Nephelometer

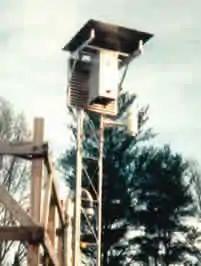
A nephelometer installation at Acadia National Park

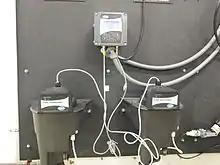
Turbidimeters used at a water purification plant to measure turbidity (in NTU) of raw water and clear water after filtration

A more popular term for this instrument in water quality testing is a turbidimeter. However, there can be differences between models of turbidimeters, depending upon the arrangement (geometry) of the source beam and the detector. A nephelometric turbidimeter always monitors light reflected off the particles and not attenuation due to cloudiness. In the United States environmental monitoring the turbidity standard unit is called Nephelometric Turbidity Units (NTU), while the international standard unit is called Formazin Nephelometric Unit (FNU). The most generally applicable unit is Formazin Turbidity Unit (FTU), although different measurement methods can give quite different values as reported in FTU (see below).